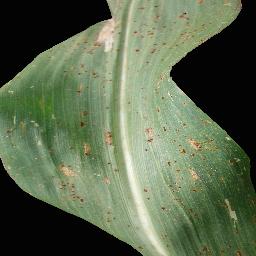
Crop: corn
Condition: (maize)_common_rust